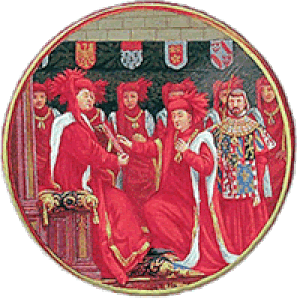
L'ordre de la Toison d'or est un ordre de chevalerie séculier fondé en janvier 1430 par Philippe le Bon à Bruges lors des festivités données à l'occasion de son mariage avec sa troisième épouse, Isabelle de Portugal, fille de Jean Iᵉʳ de Portugal.